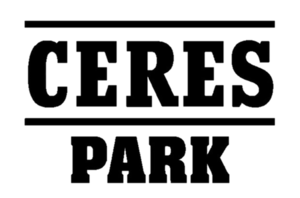
Le Ceres Park aussi connu sous le nom de Aarhus Idrætspark est un stade de football situé à Aarhus, au Danemark. Ce stade est celui du club de football de l'AGF Århus.